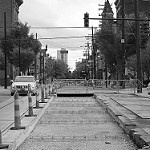
Label: B & W